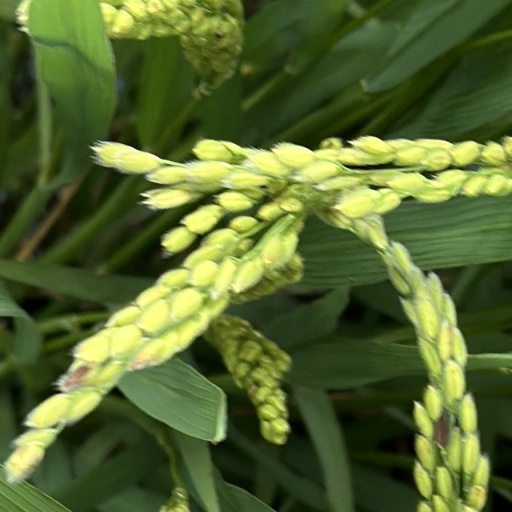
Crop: rice